Phil Varone

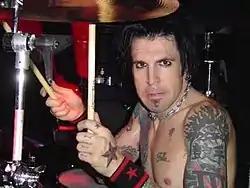

Phil Varone (born October 15, 1967) is an American drummer. He is a founding and current member of the rock band Saigon Kick from 1988 to 1996, from 2012 to 2015, and again since 2024. While out of Saigon Kick for several years, some of which Saigon Kick was not active, he played for , Skid Row, and Vince Neil.